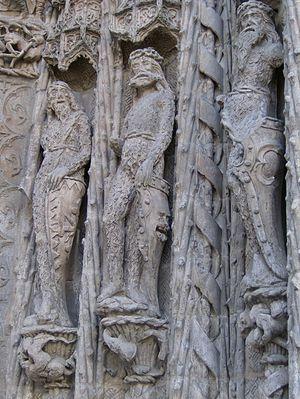
Le Collège San Gregorio de Valladolid est l'un des meilleurs exemples de l'architecture de l'époque des Rois Catholiques. En particulier, son patio et son portail sont célèbres pour leur ornementation raffinée de style isabelin leurs proportions élégantes et un symbolisme de pouvoir flagrant.